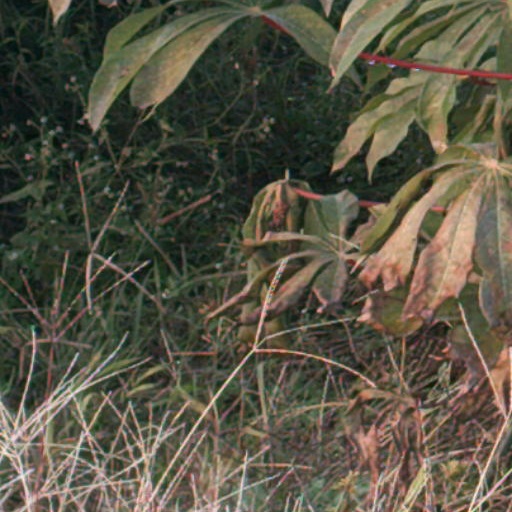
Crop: cassava